Aedermannsdorf

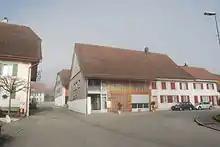
Houses in Aedermannsdorf

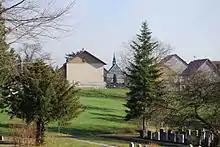
Village chapel, graveyard and houses

Aedermannsdorf has a population of . , 2.5% of the population are resident foreign nationals. Over the last 10 years (1999–2009 ) the population has changed at a rate of 0.9%.